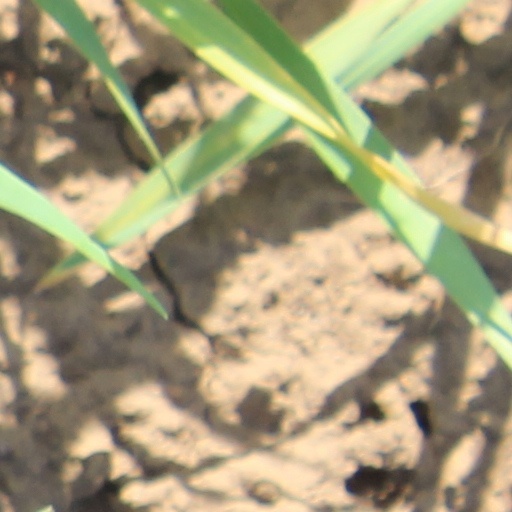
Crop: wheat